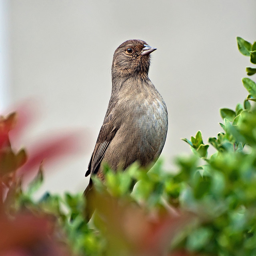
a brown bird with green foliage in front
A small brown bird perched on top of a green bush.
A feathered bird standing up looking at something in the distance
A bird sits up right and the picture is framed by the leaves from the bush.
A bird sitting in the open on a small tree,